Ponte Tron, Venice

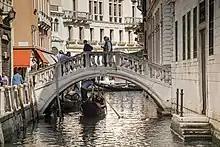
Ponte Tron

The Ponte Tron or , near Piazza San Marco in Venice spans the Rio Orseolo near the Bacino Orseolo. It is one of more than 400 bridges that connect the archipelago of 118 islands divided by about 150 canals and narrow rivers in the shallow Venetian lagoon. The lion's head of Saint Mark appears on the cartouche at the center of the arch. In spite of its traditional construction in the salt-white Istrian stone used elsewhere in Venice and the classic vase profiles of the balustrade, this bridge, called "", the "doll's bridge" in Venetian, for its diminutive size, was built at the late date of 1840.